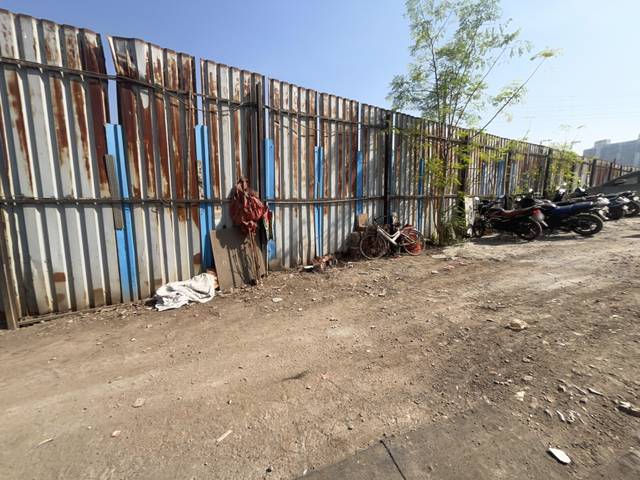
Region: India
Coordinates: 19.199, 72.83